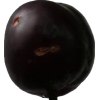
Label: plum